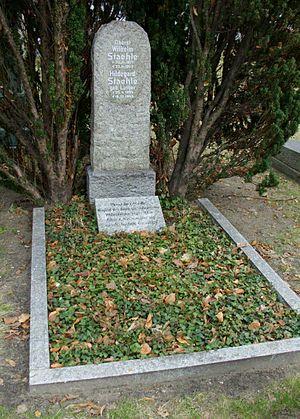
Wilhelm Staehle est un officier allemand du service de renseignements de l'État-major, un monarchiste et un combattant de la résistance contre le nazisme.